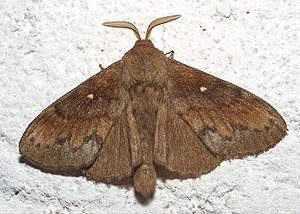
Le Bombyx du pin, Dendrolimus pini, est une espèce d'insectes lépidoptères appartenant à la famille des Lasiocampidae.